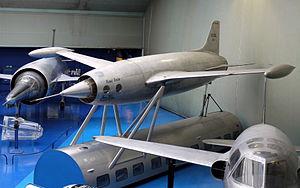
Chasseur francais expérimental à statoréacteur Leduc 016 (1947), Musée de l'Air et de l'Espace, Paris Le Bourget (France)
Le statoréacteur est un système de propulsion par réaction des aéronefs, dont la poussée est produite par éjection de gaz issus de la combustion d'un carburant, généralement le kérosène. Il n'est constitué que d'un tube et ne comporte aucune pièce mobile, d'où le terme « stato » pour statique.